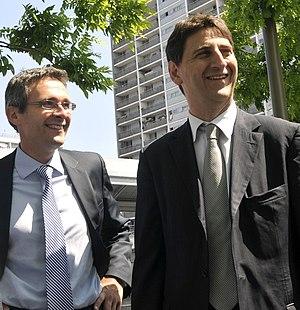
Visite cantonale a la courneuve 21-05-10051646
Stéphane Troussel, né le 7 avril 1970 à Saint-Denis, est une personnalité politique en Seine-Saint-Denis, élu du Parti socialiste. Il avait été élu président du conseil général de la Seine-Saint-Denis le 4 septembre 2012. Il a été réélu le 2 avril 2015, président du conseil départemental.